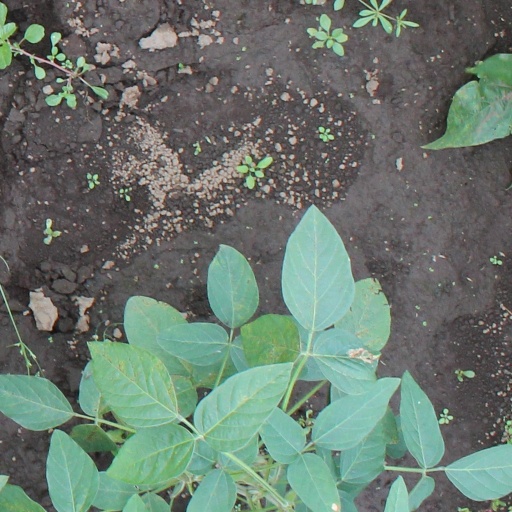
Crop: soybean